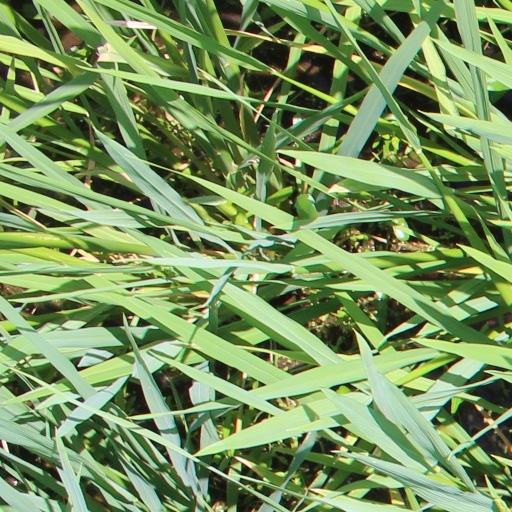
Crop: rice